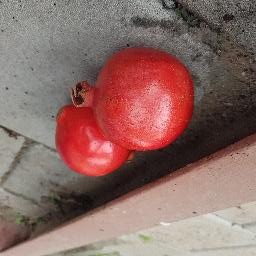
Fruit: Pomegranate
Quality: Good